Curtis C. Williams

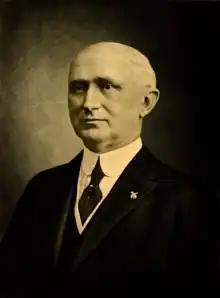
Williams in a 1920 publication

Curtis Chandler Williams (August 13, 1861 – April 2, 1942) was an American politician and judge from Ohio.